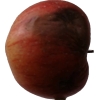
Label: Apple 17